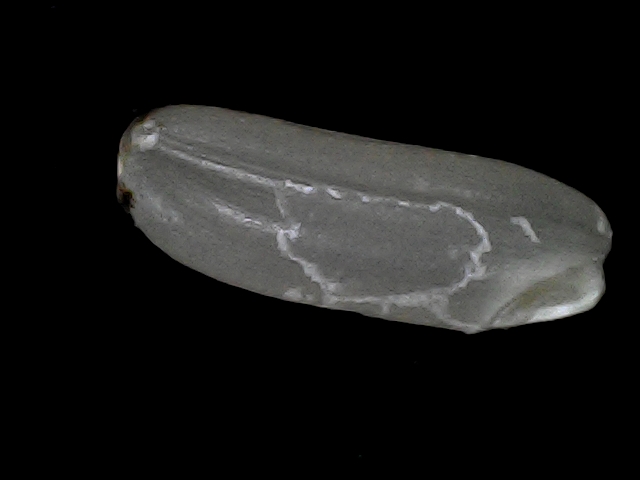
Rice variety: BD30